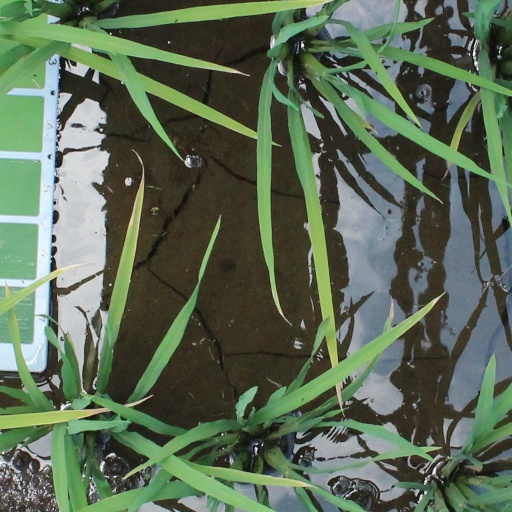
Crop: rice